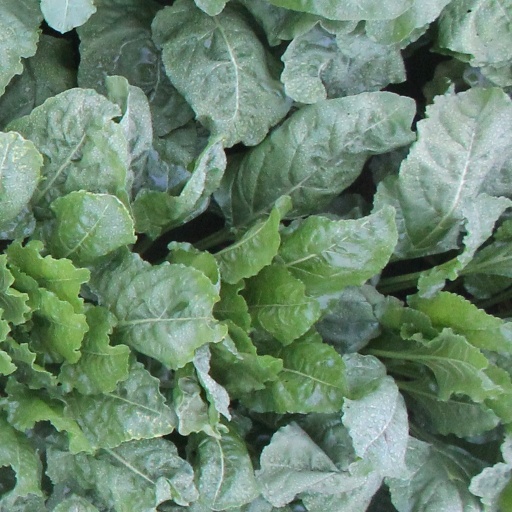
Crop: sugar beet